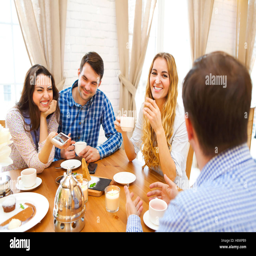
group of happy friends meeting and talking and eating desserts on a table at home